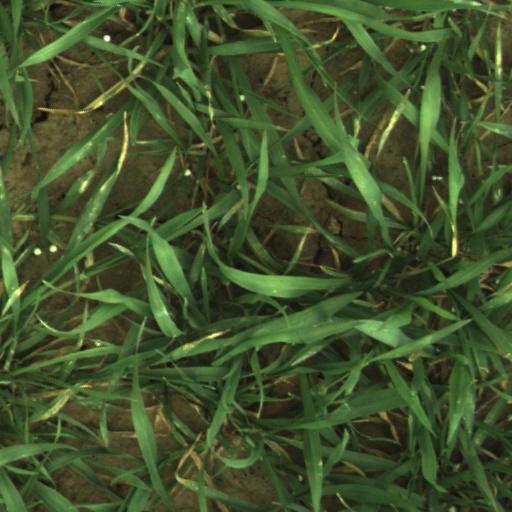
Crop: wheat